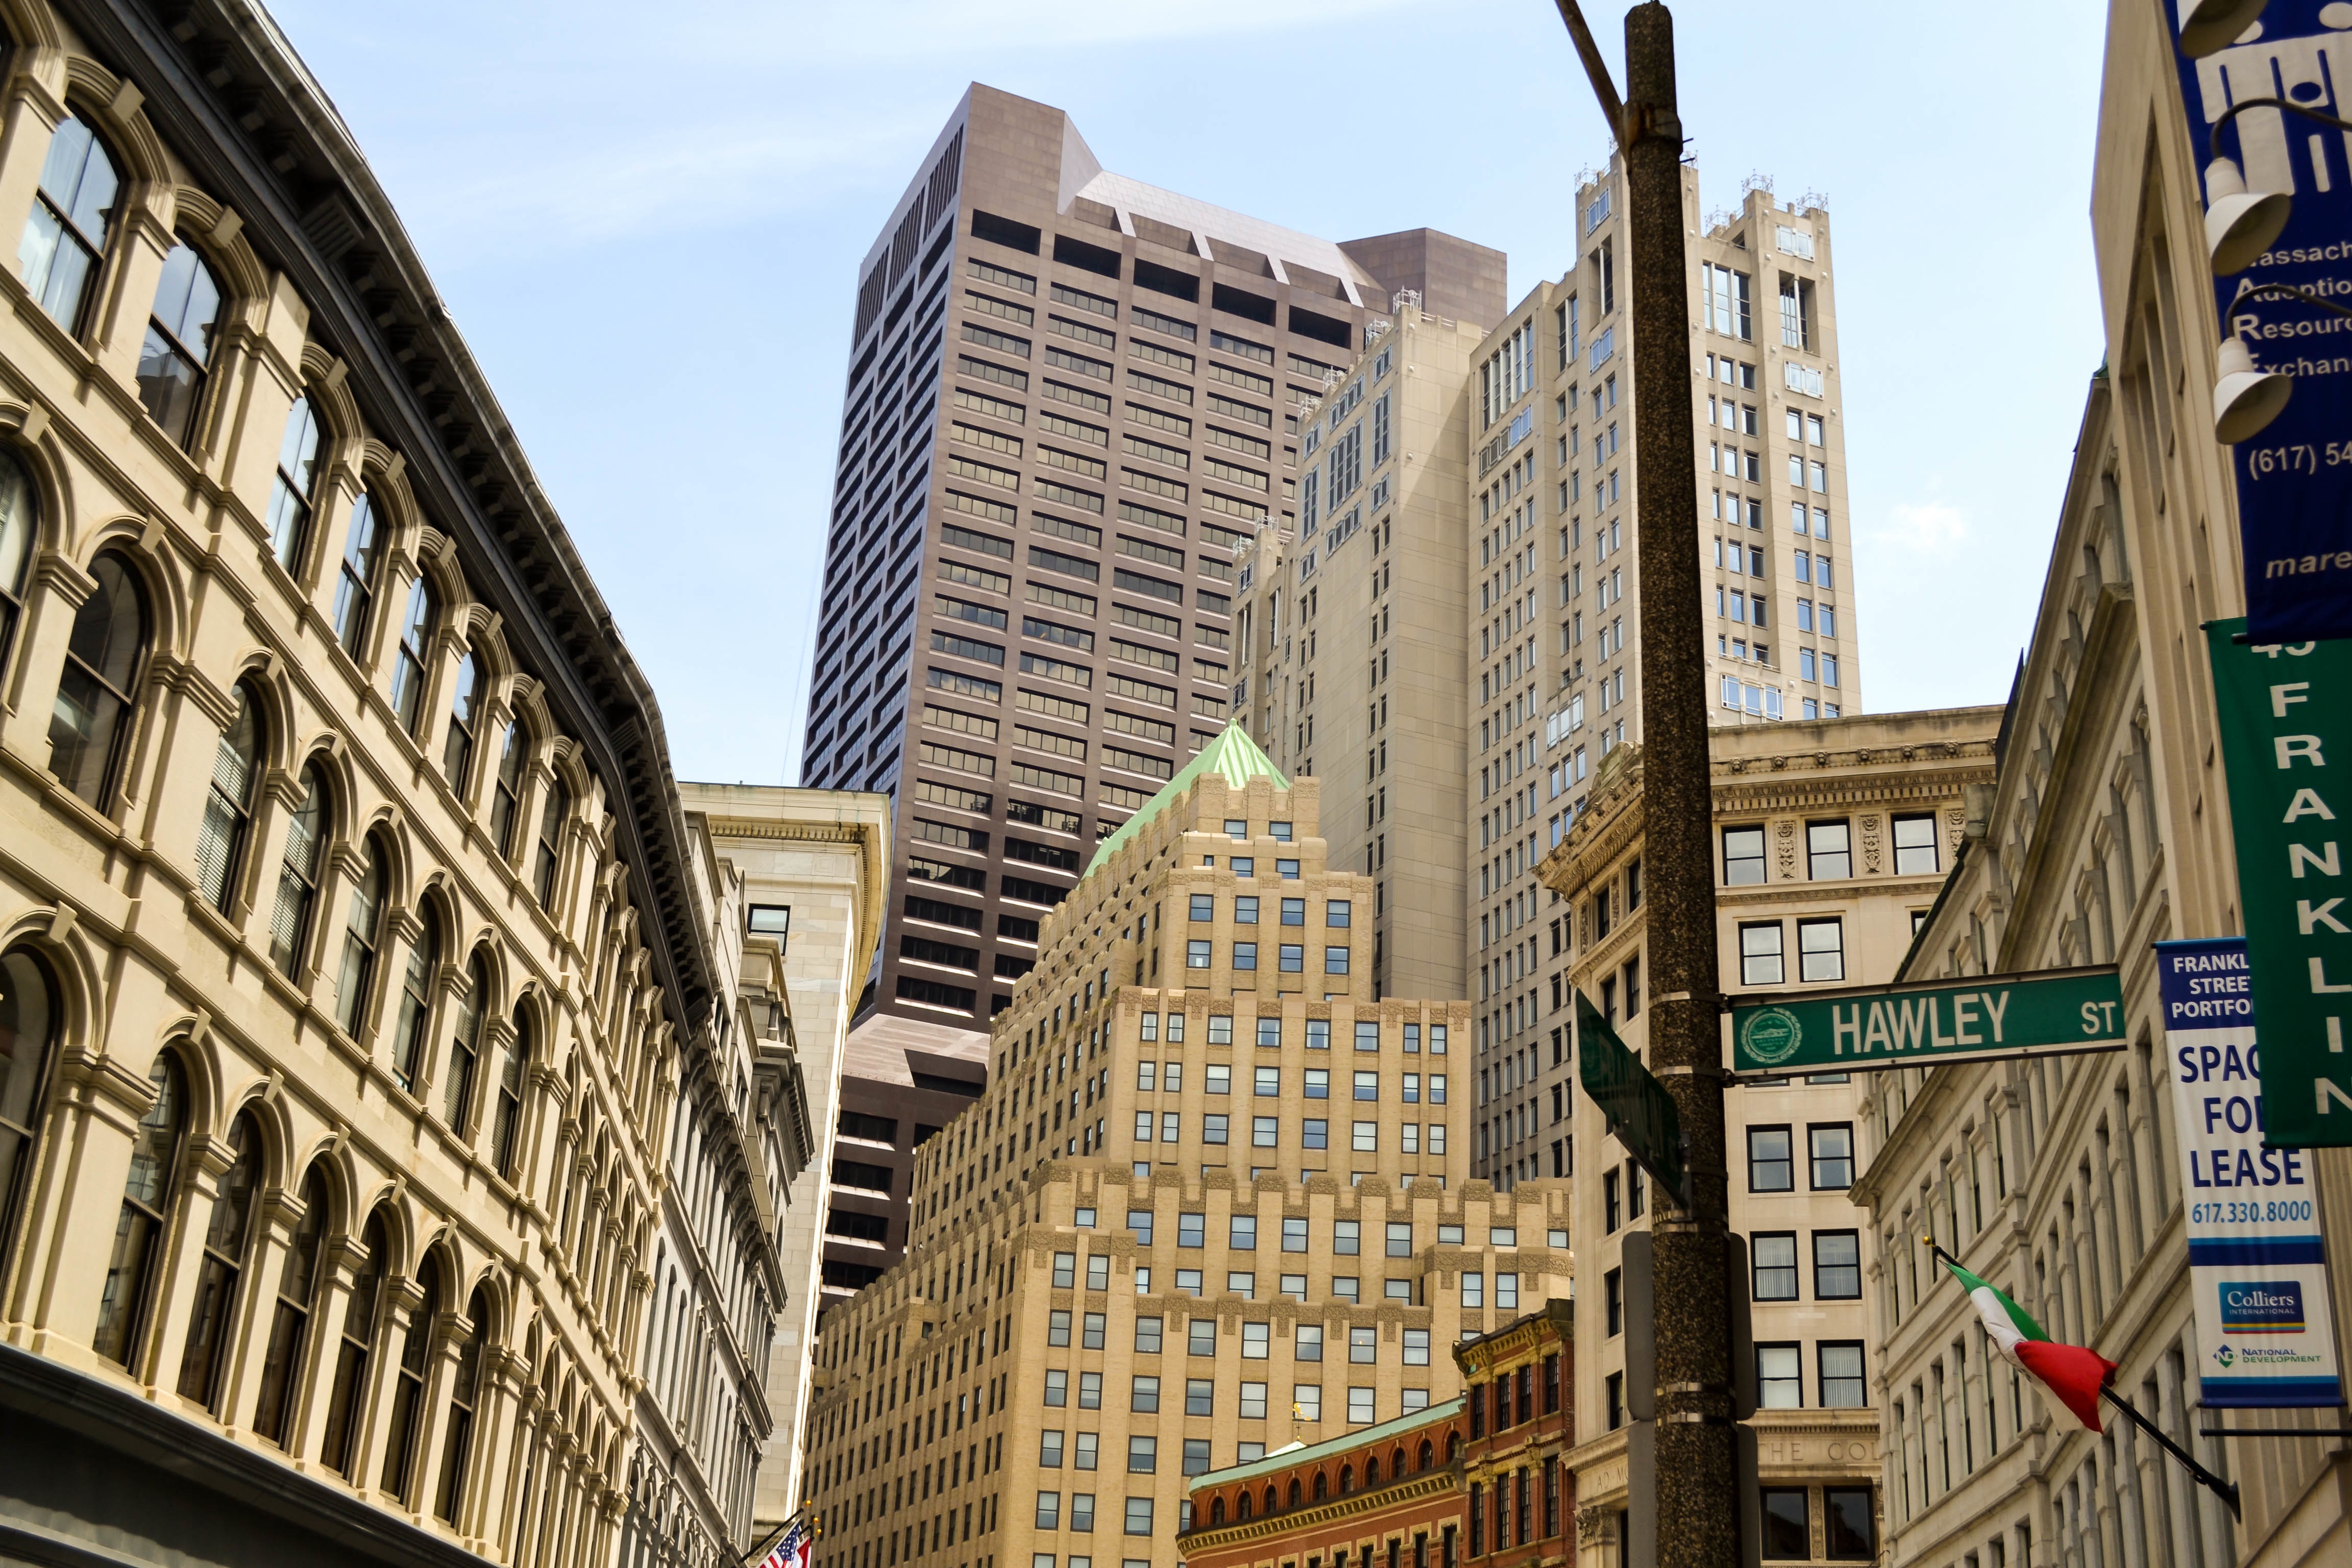
architecture, road, skyline, street, city, skyscraper, cityscape, downtown, landmark, facade, tower block, metropolis, neighbourhood, urban area, human settlement, metropolitan area